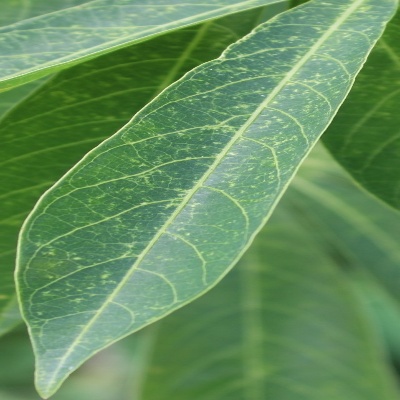
Crop: Cassava
Condition: green mite